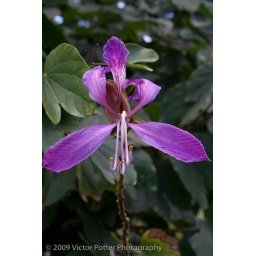
Purple flower from a huge tree in the Botanical Gardens.